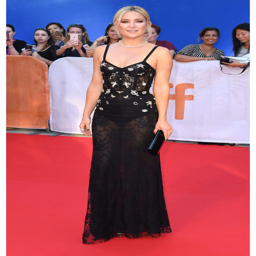
actor at the premiere during festival .